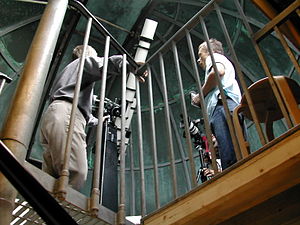
Nordsjællands Astronomi Forening
Observatoriet på Montebello åbnes med åbent hus og TV-interview
TV-interview i Montebelloobservatoriet, Helsingør
NOVA – Nordsjællands Astronomi Forening blev stiftet d. 13. juni 2000 af 10 astronomiinteresserede entusiaster.